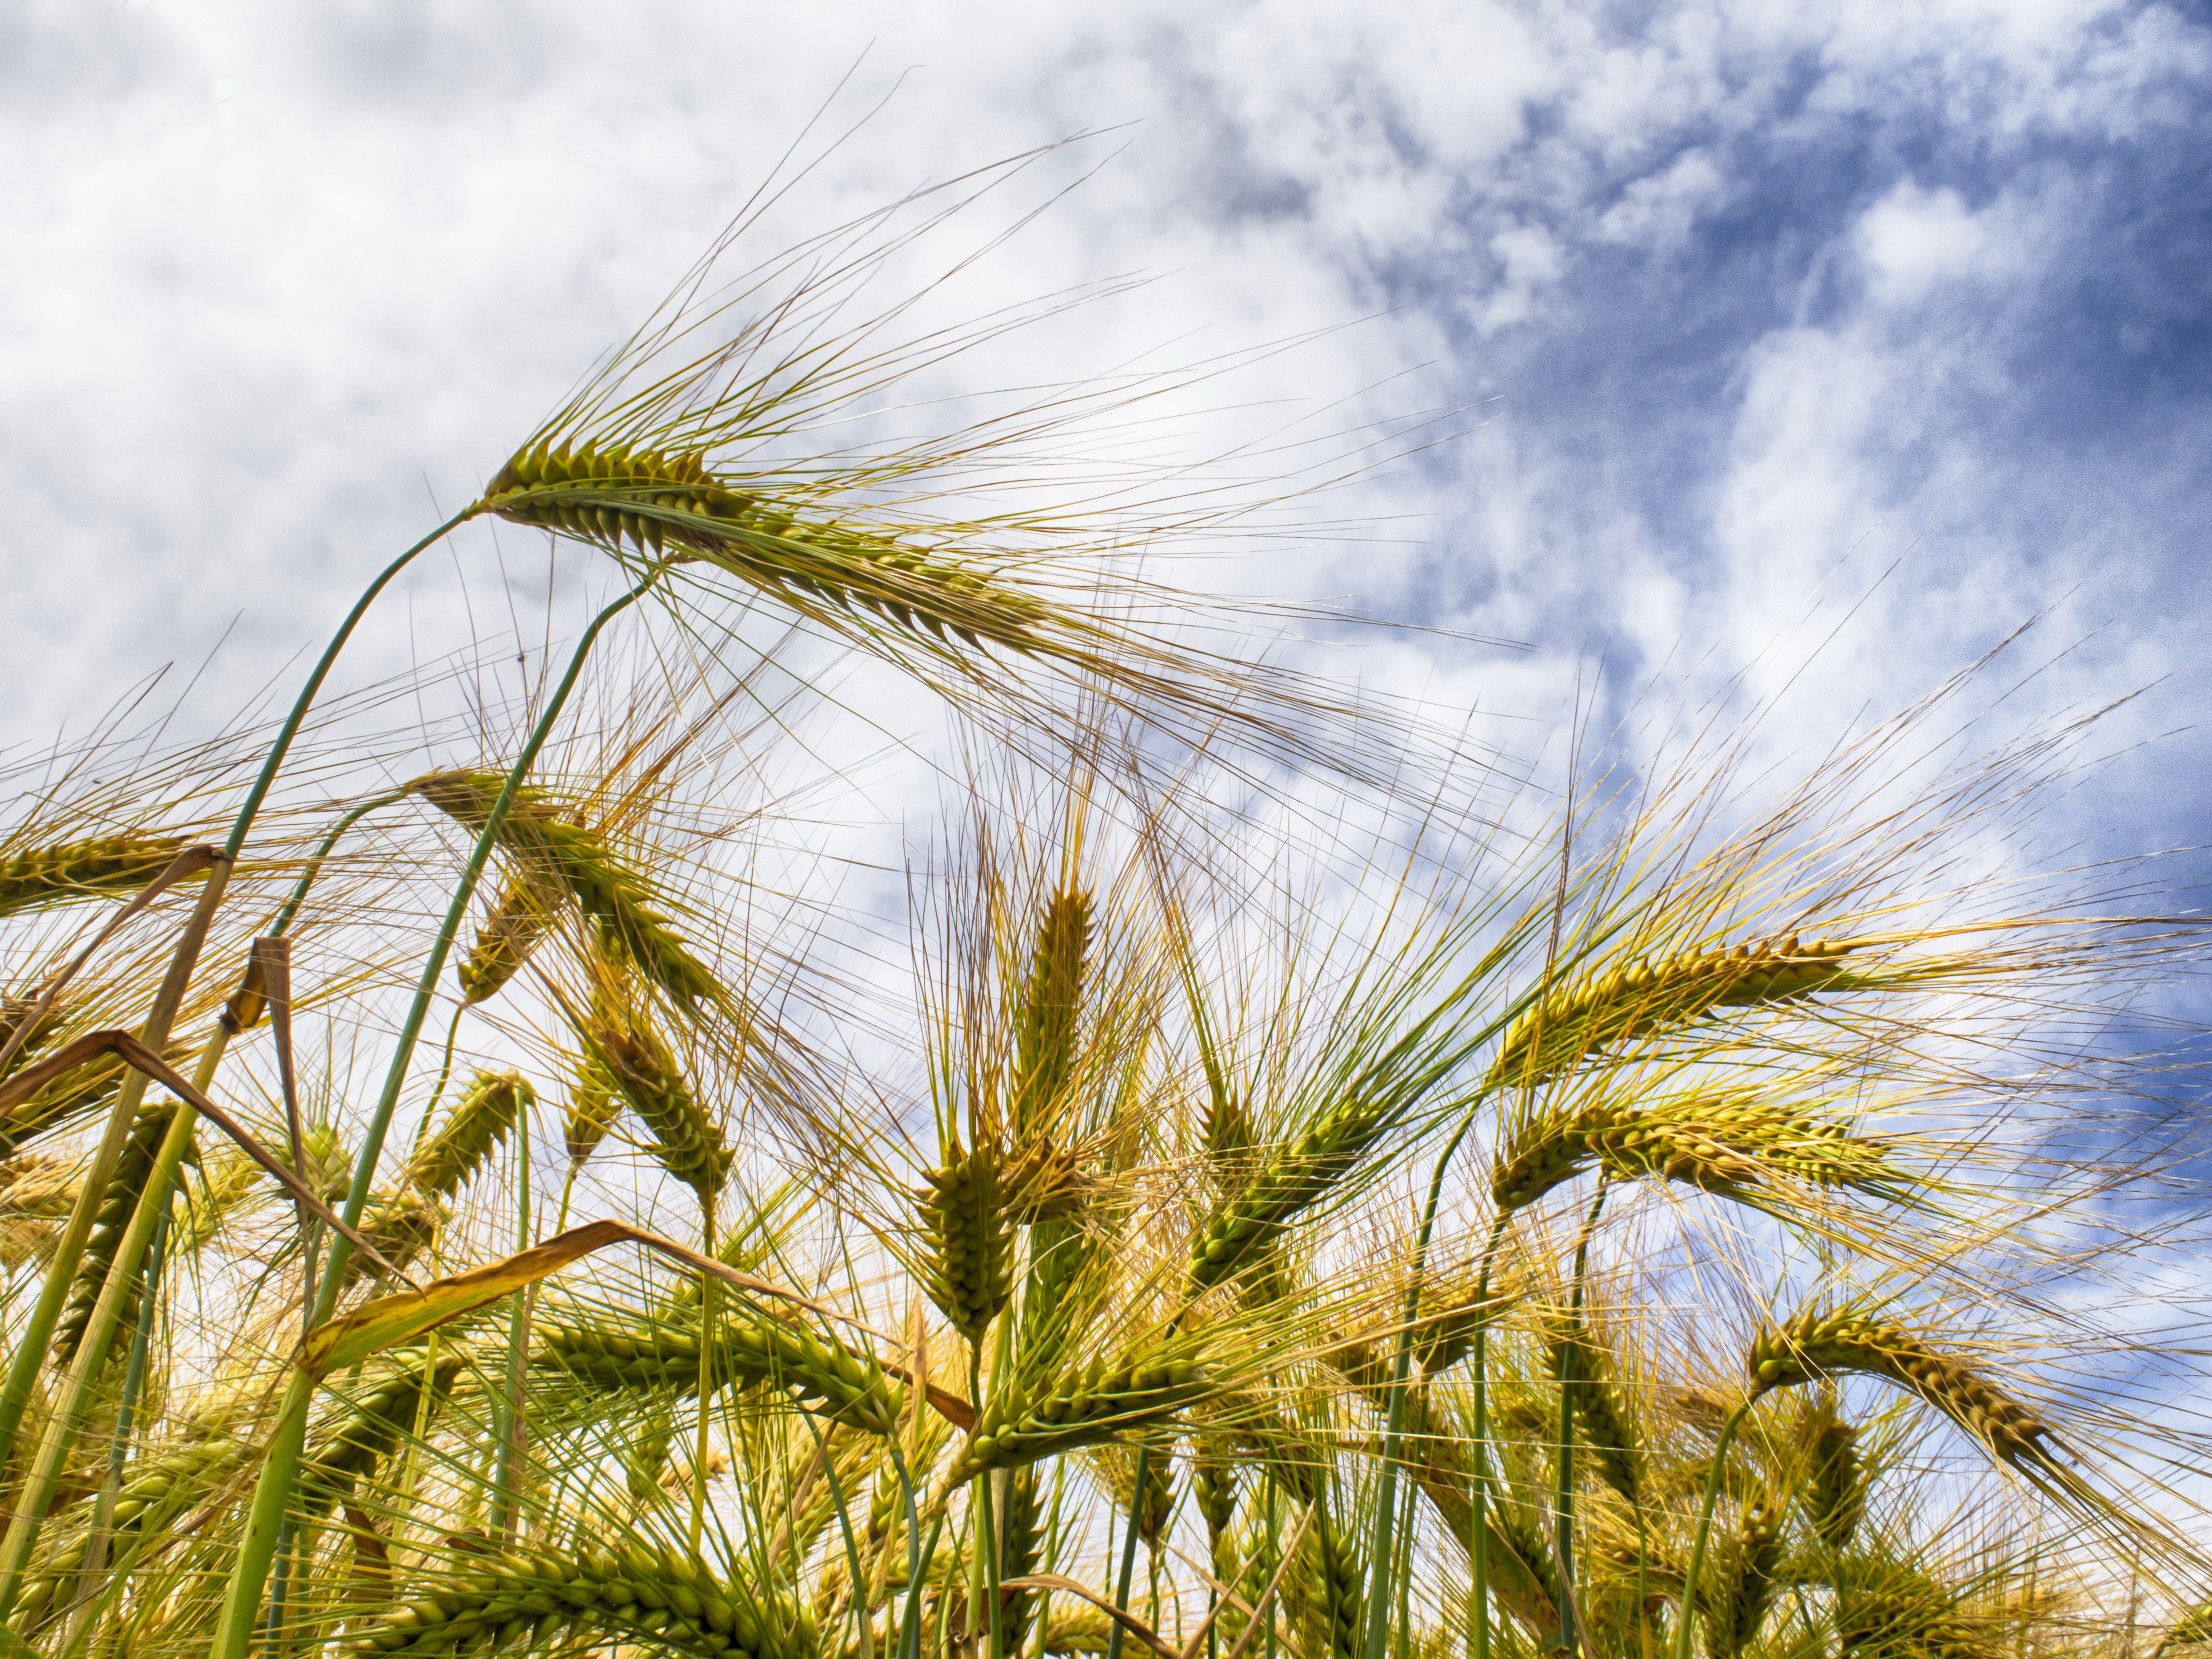
nature, grass, light, plant, sky, field, barley, wheat, prairie, sunlight, explore, food, green, crop, blue, yellow, agriculture, closeup, flora, cereal, clouds, ears, rye, pov, ripening, frogperspective, babybeer, flowering plant, commodity, grass family, land plant, arecales, food grain